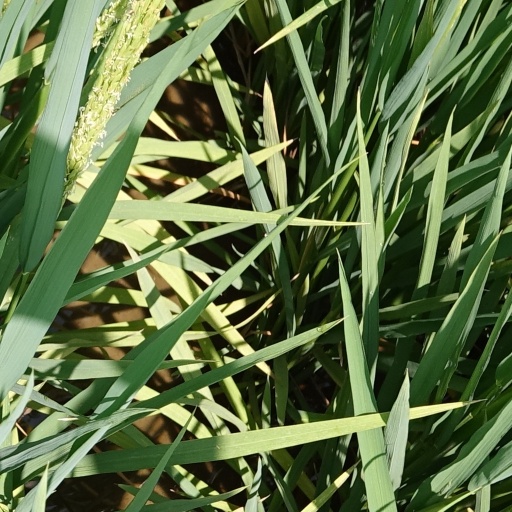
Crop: rice